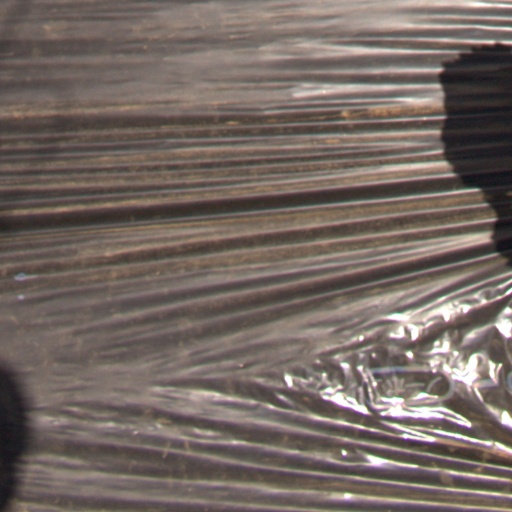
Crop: Jerusalem artichoke